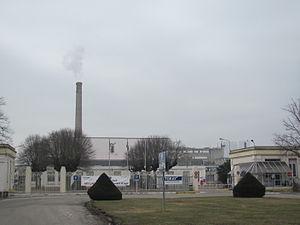
Usine Toray de Saint-Maurice-de-Beynost.
L'usine textile et chimique de Saint-Maurice-de-Beynost est une usine fondée en 1929 à Saint-Maurice-de-Beynost, dans le département de l'Ain. Elle constituait originellement la seconde usine de la Société lyonnaise de soie artificielle, qui devient rapidement la Société lyonnaise de textiles puis le Comptoir des textiles artificiels. En 1959, l'usine est reprise et reconvertie en production chimique par La Cellophane. Cette dernière passe par la suite sous le contrôle de Rhône-Poulenc puis de Toray Films Europe, depuis 1996.